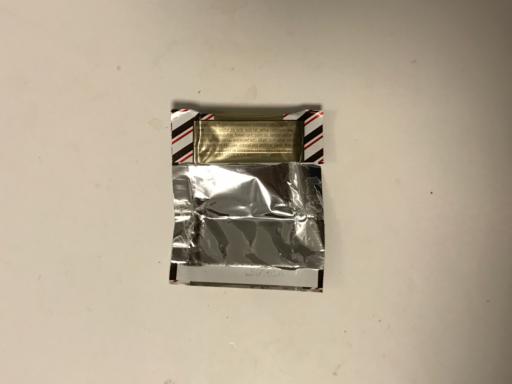
Waste category: trash